Rockefeller Center

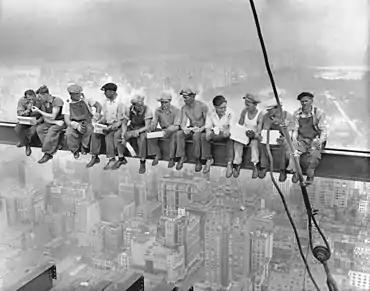
The iconic photograph "Lunch atop a Skyscraper" depicts workers resting for a meal during the construction of 30 Rockefeller Plaza.

The RKO Building was the first structure to be completed, in September 1932, followed by the Music Hall in December 1932 and the British Empire Building in April 1933. The RCA Building's opening was delayed from May 1 to mid-May because of a controversy over "Man at the Crossroads", a painting in the building's lobby, which was later covered up and removed. A new street through the complex, Rockefeller Plaza, was constructed in stages between 1933 and 1937. The complex's famed Christmas tree in the center of the plaza was erected for the first time in December 1933, and the complex's Prometheus statue was constructed in May 1934. By July 1934, the complex had leased 80% of the available space in the six buildings that were already opened.